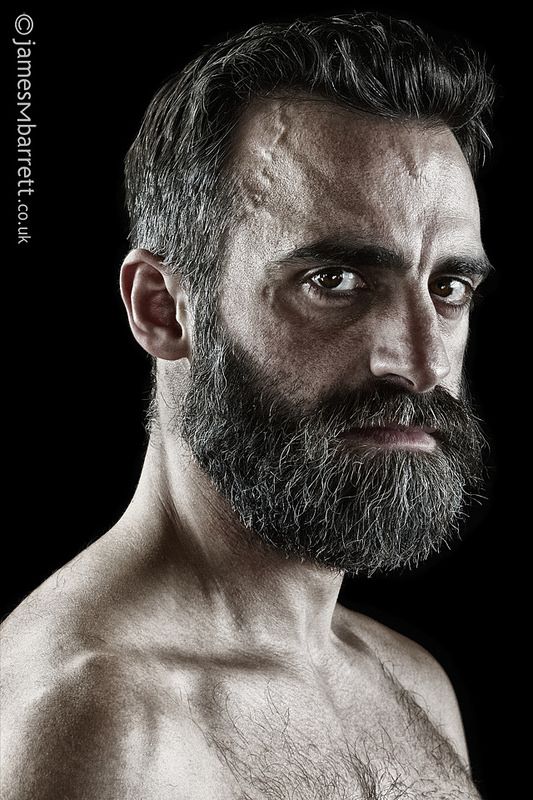
Gender: men